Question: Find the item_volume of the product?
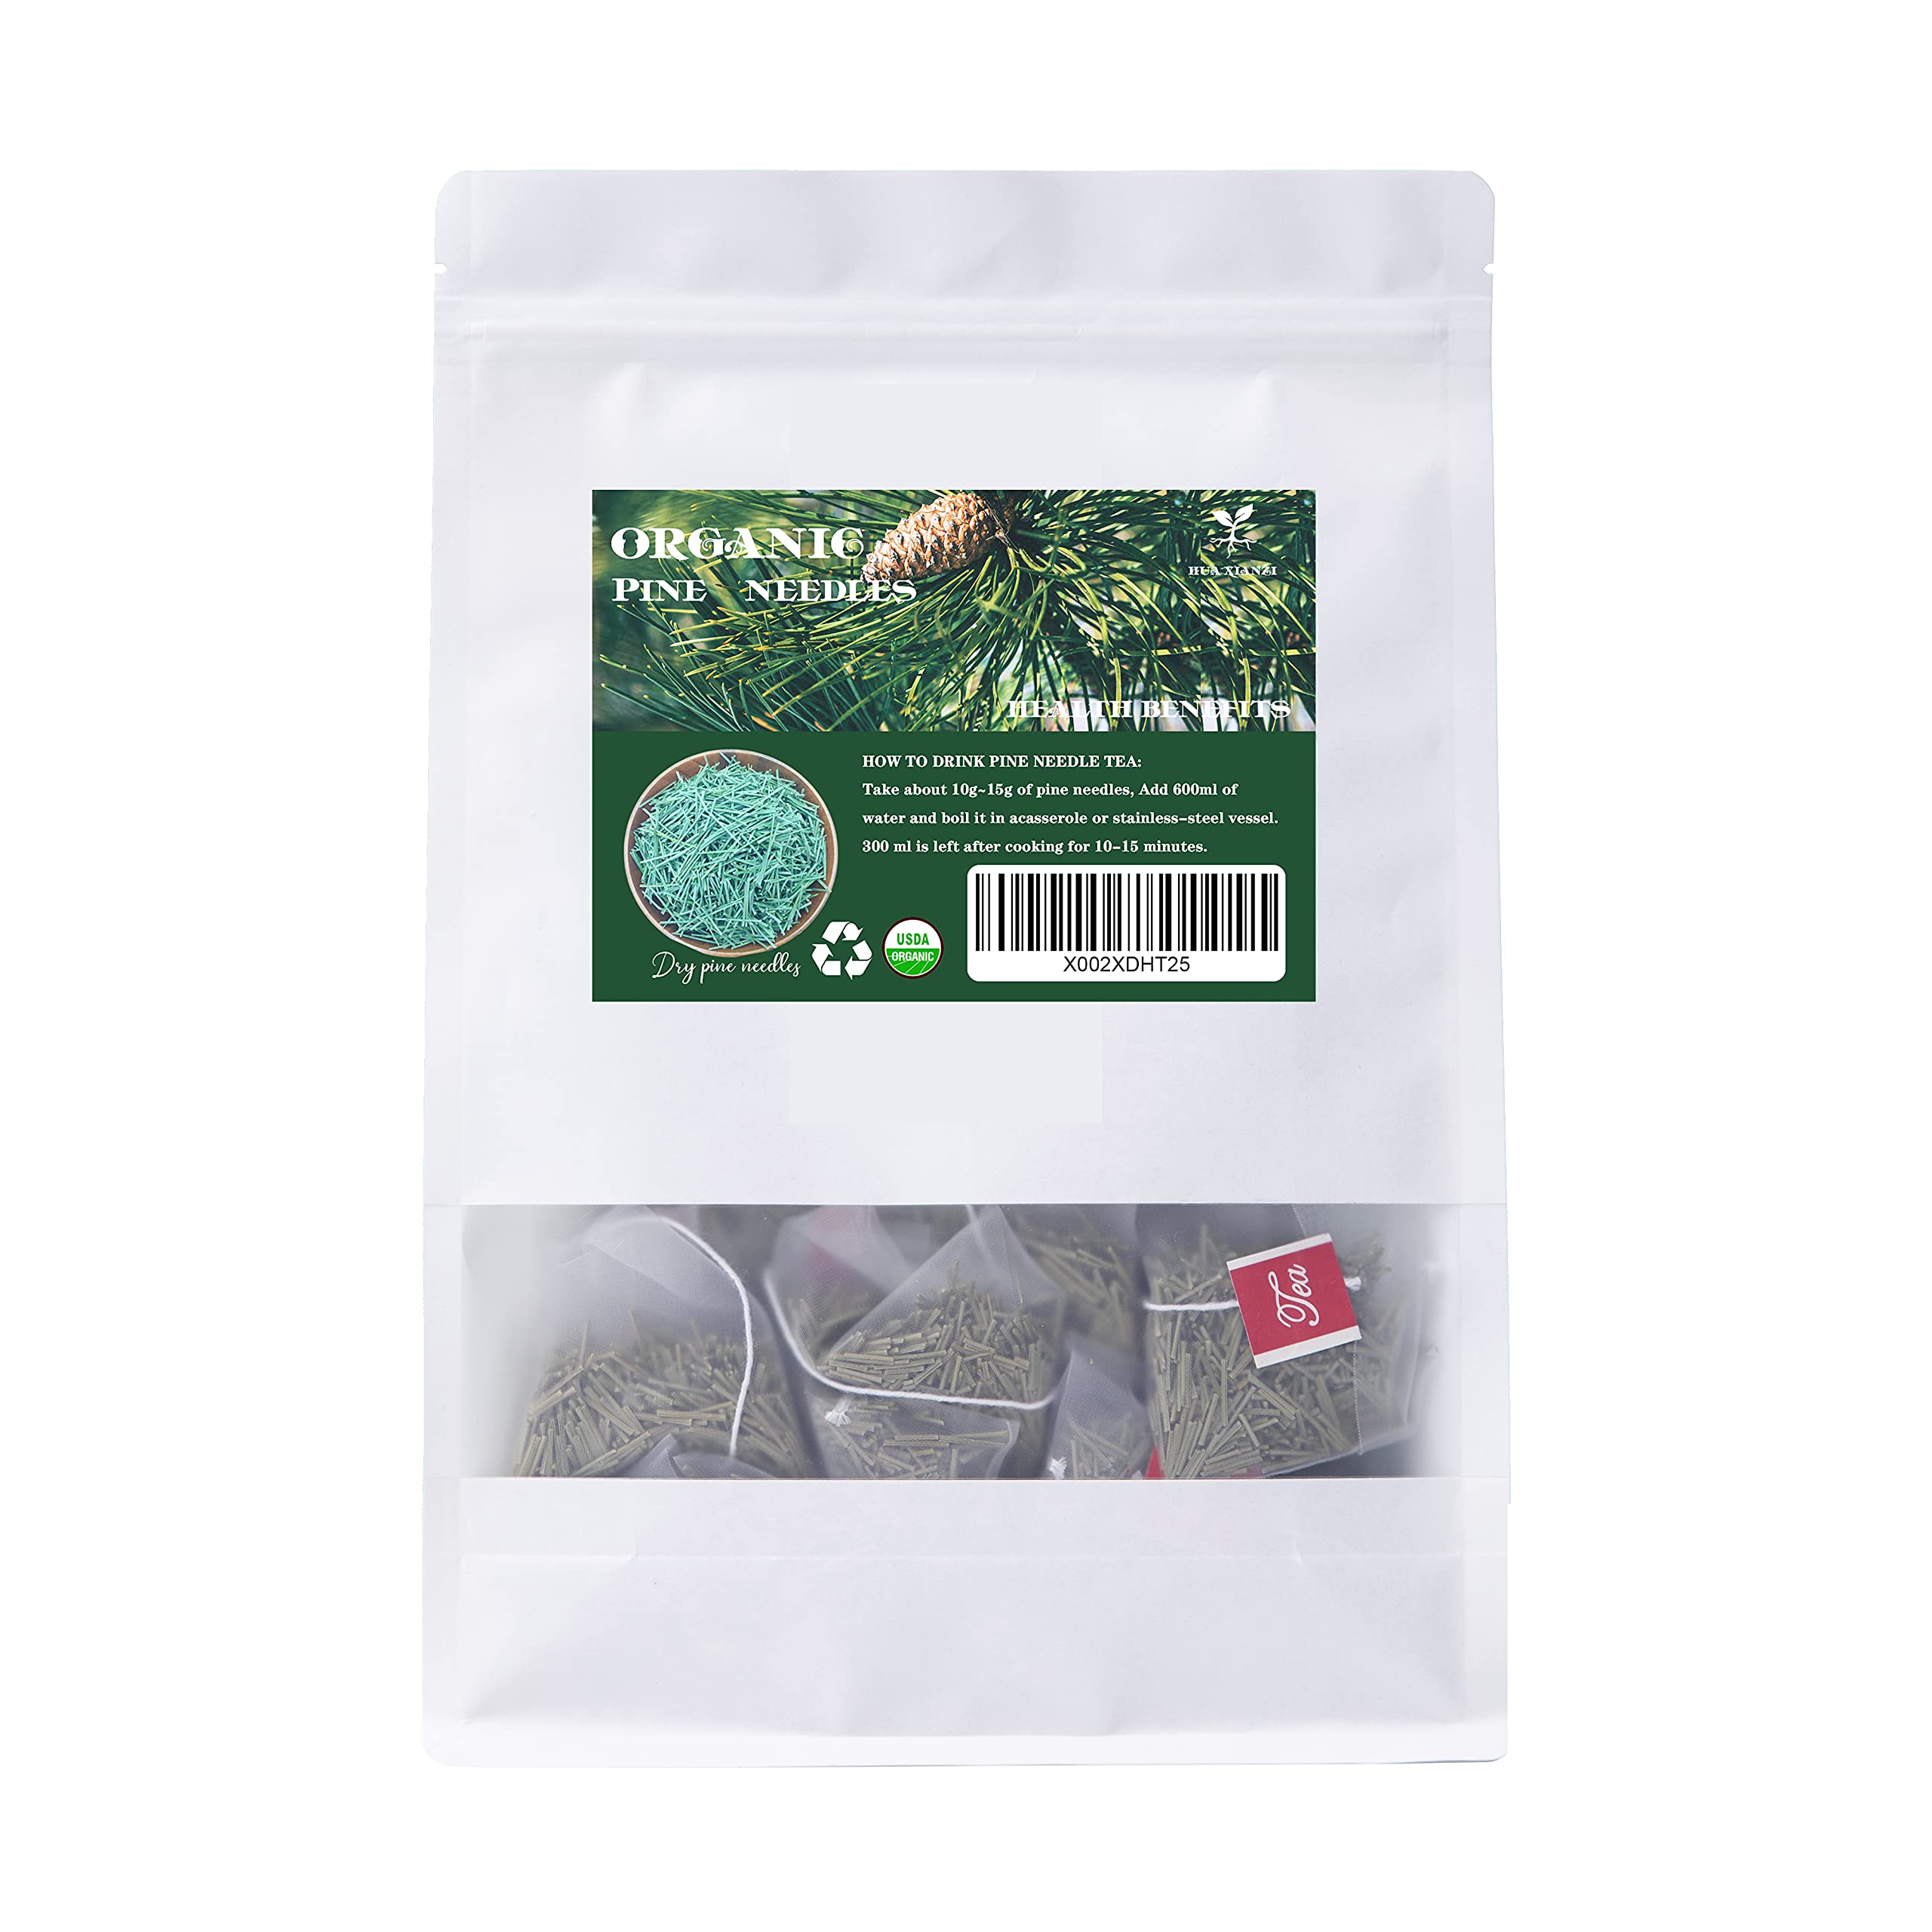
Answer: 300.0 millilitre